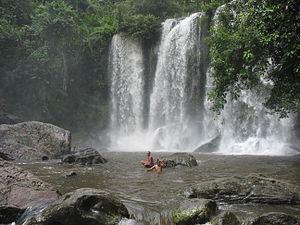
Le parc national de Phnom Kulen est un parc national situé dans la Province de Siem Reap au Cambodge.